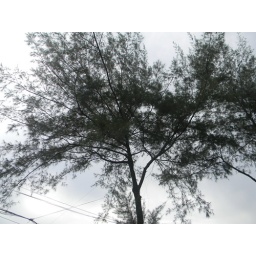
tree against sky